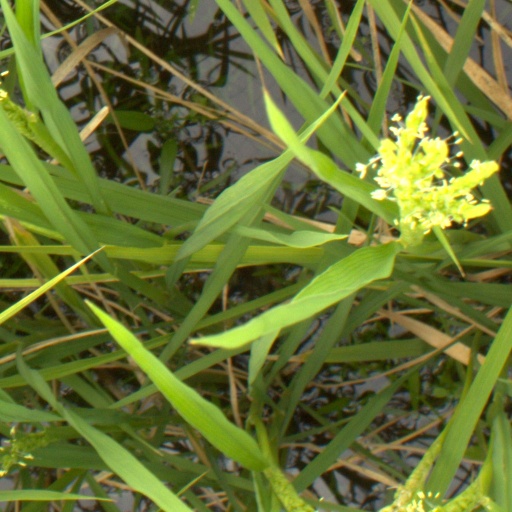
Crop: rice